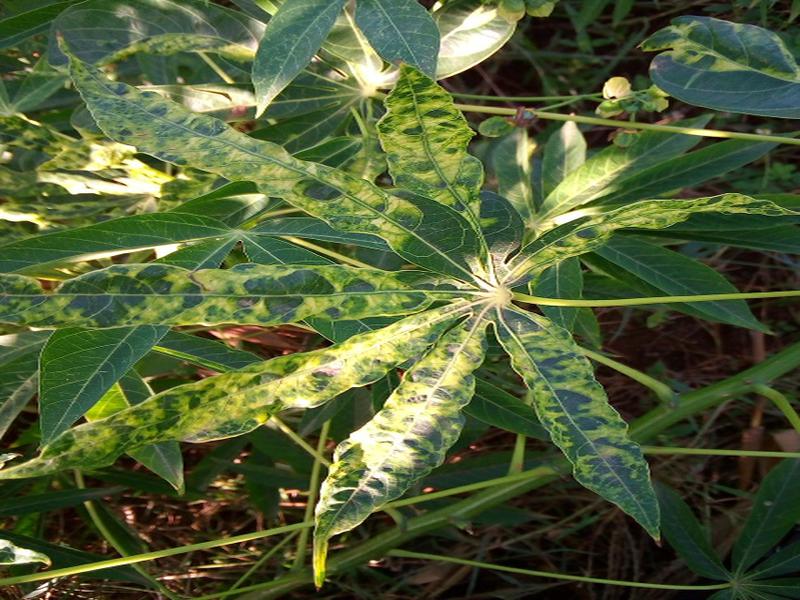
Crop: cassava
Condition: mosaic_disease